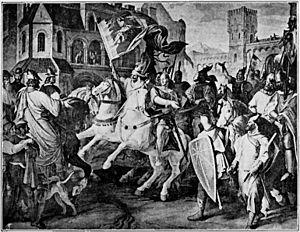
Sigurd est un héros légendaire de la mythologie nordique qui apparaît dans plusieurs poèmes héroïques de l'Edda poétique, compilée au XIIIᵉ siècle. Sigurd apparaît également dans l'Edda de Snorri et est le personnage central de la Völsunga saga, écrits en prose au XIIIᵉ siècle à partir des poèmes héroïques plus anciens et probablement d'autres sources qui ne nous sont pas parvenues. Sigurd apparaît également dans la saga légendaire la Norna-Gests þáttr, où il défait le héros Starkadr.